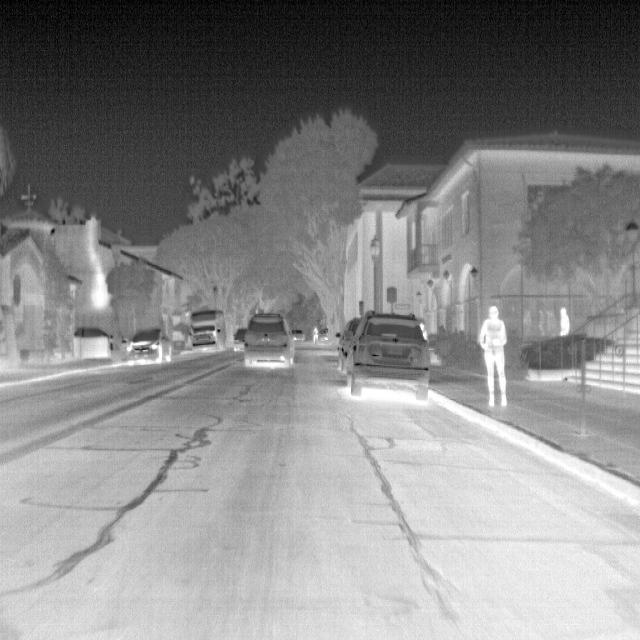
Detected objects:
label: person
label: person